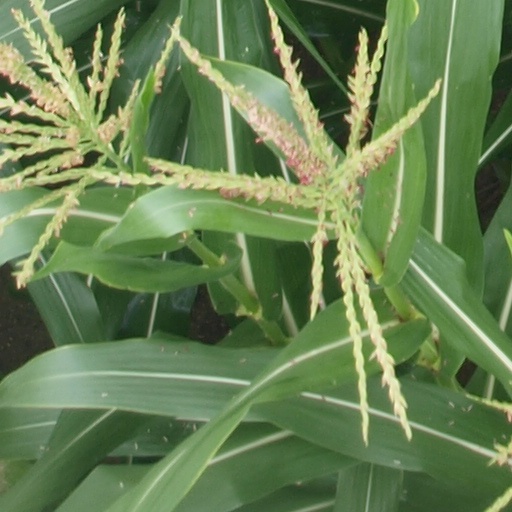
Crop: maize; corn